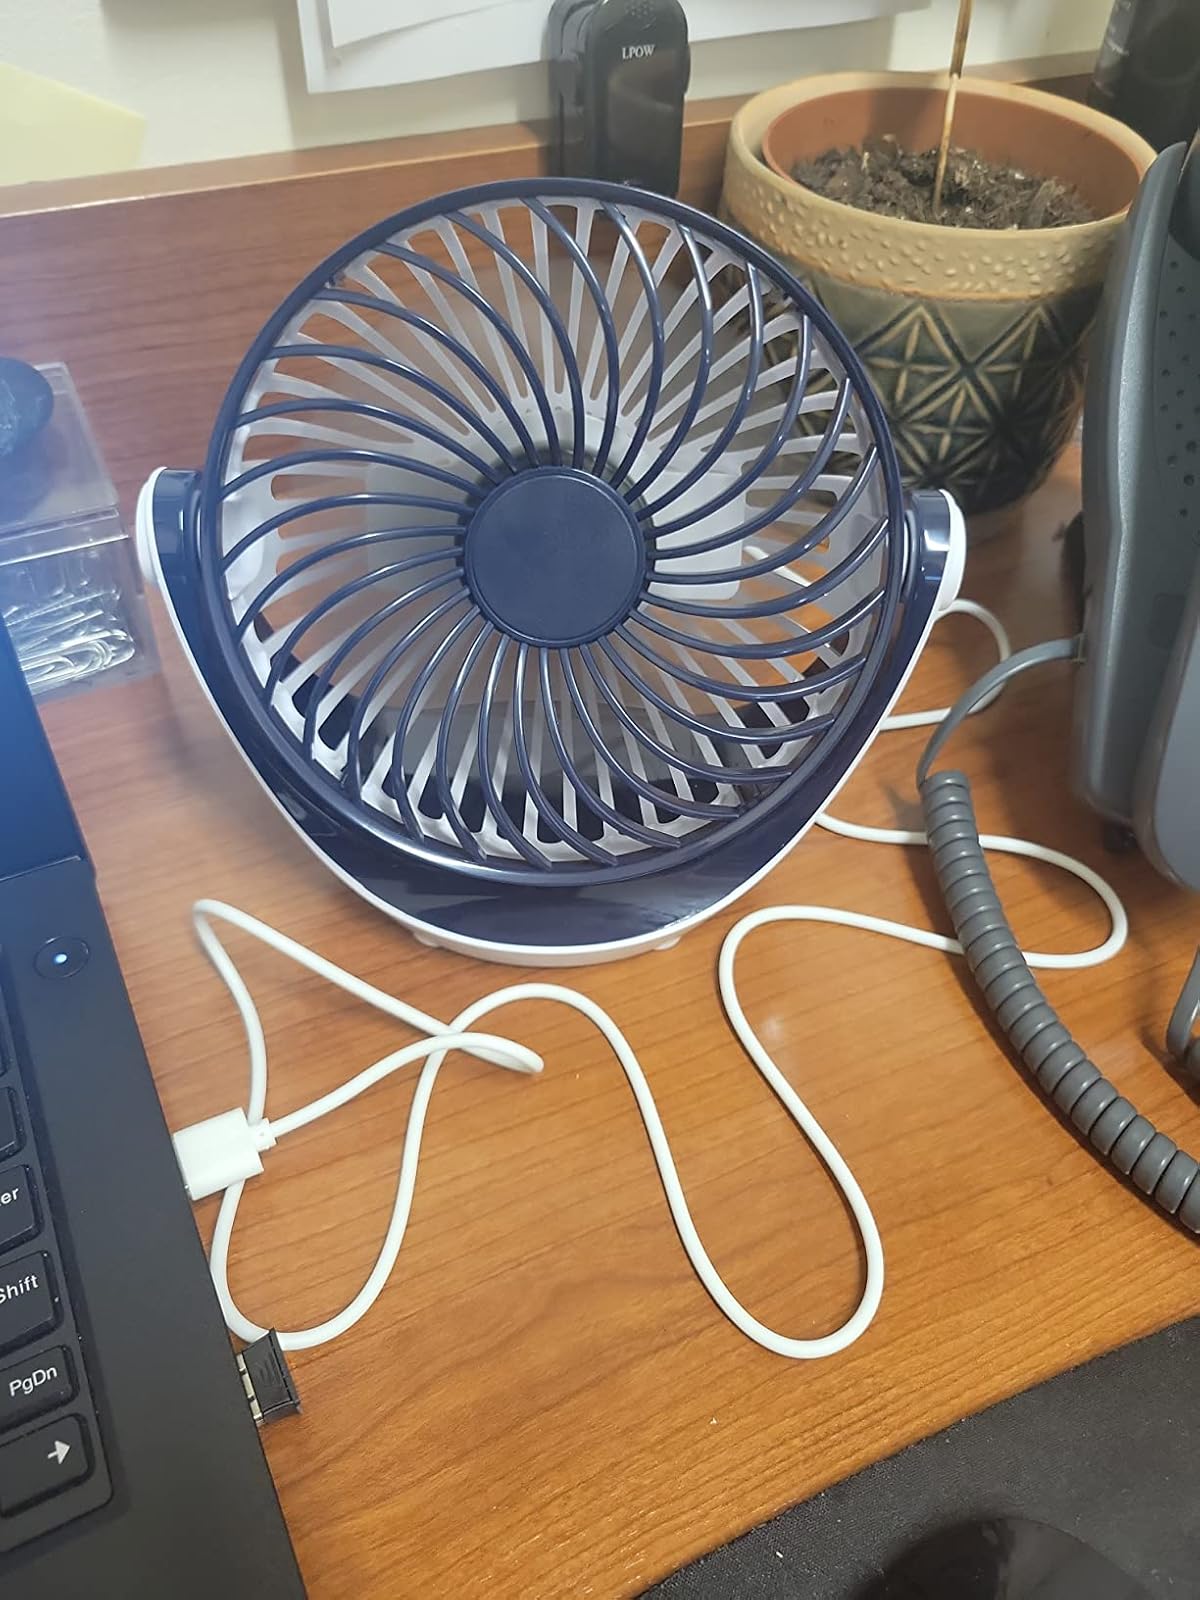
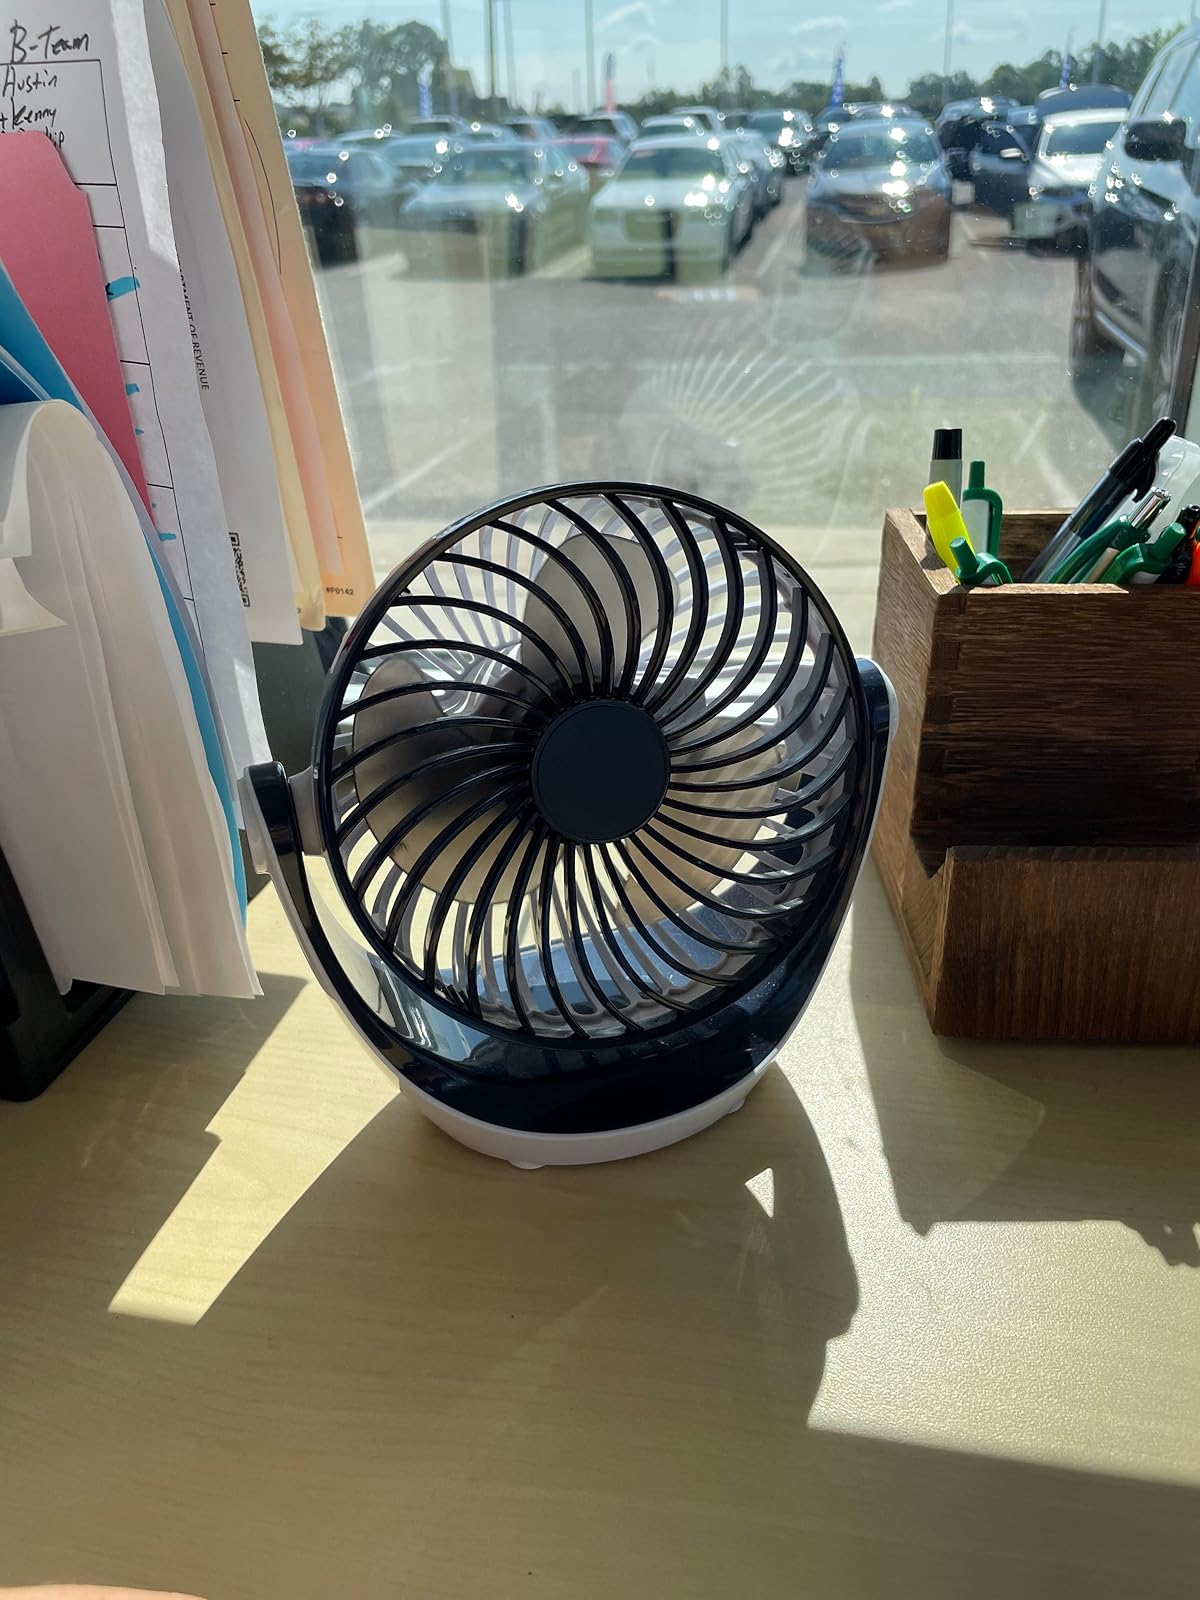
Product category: fan
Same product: yes